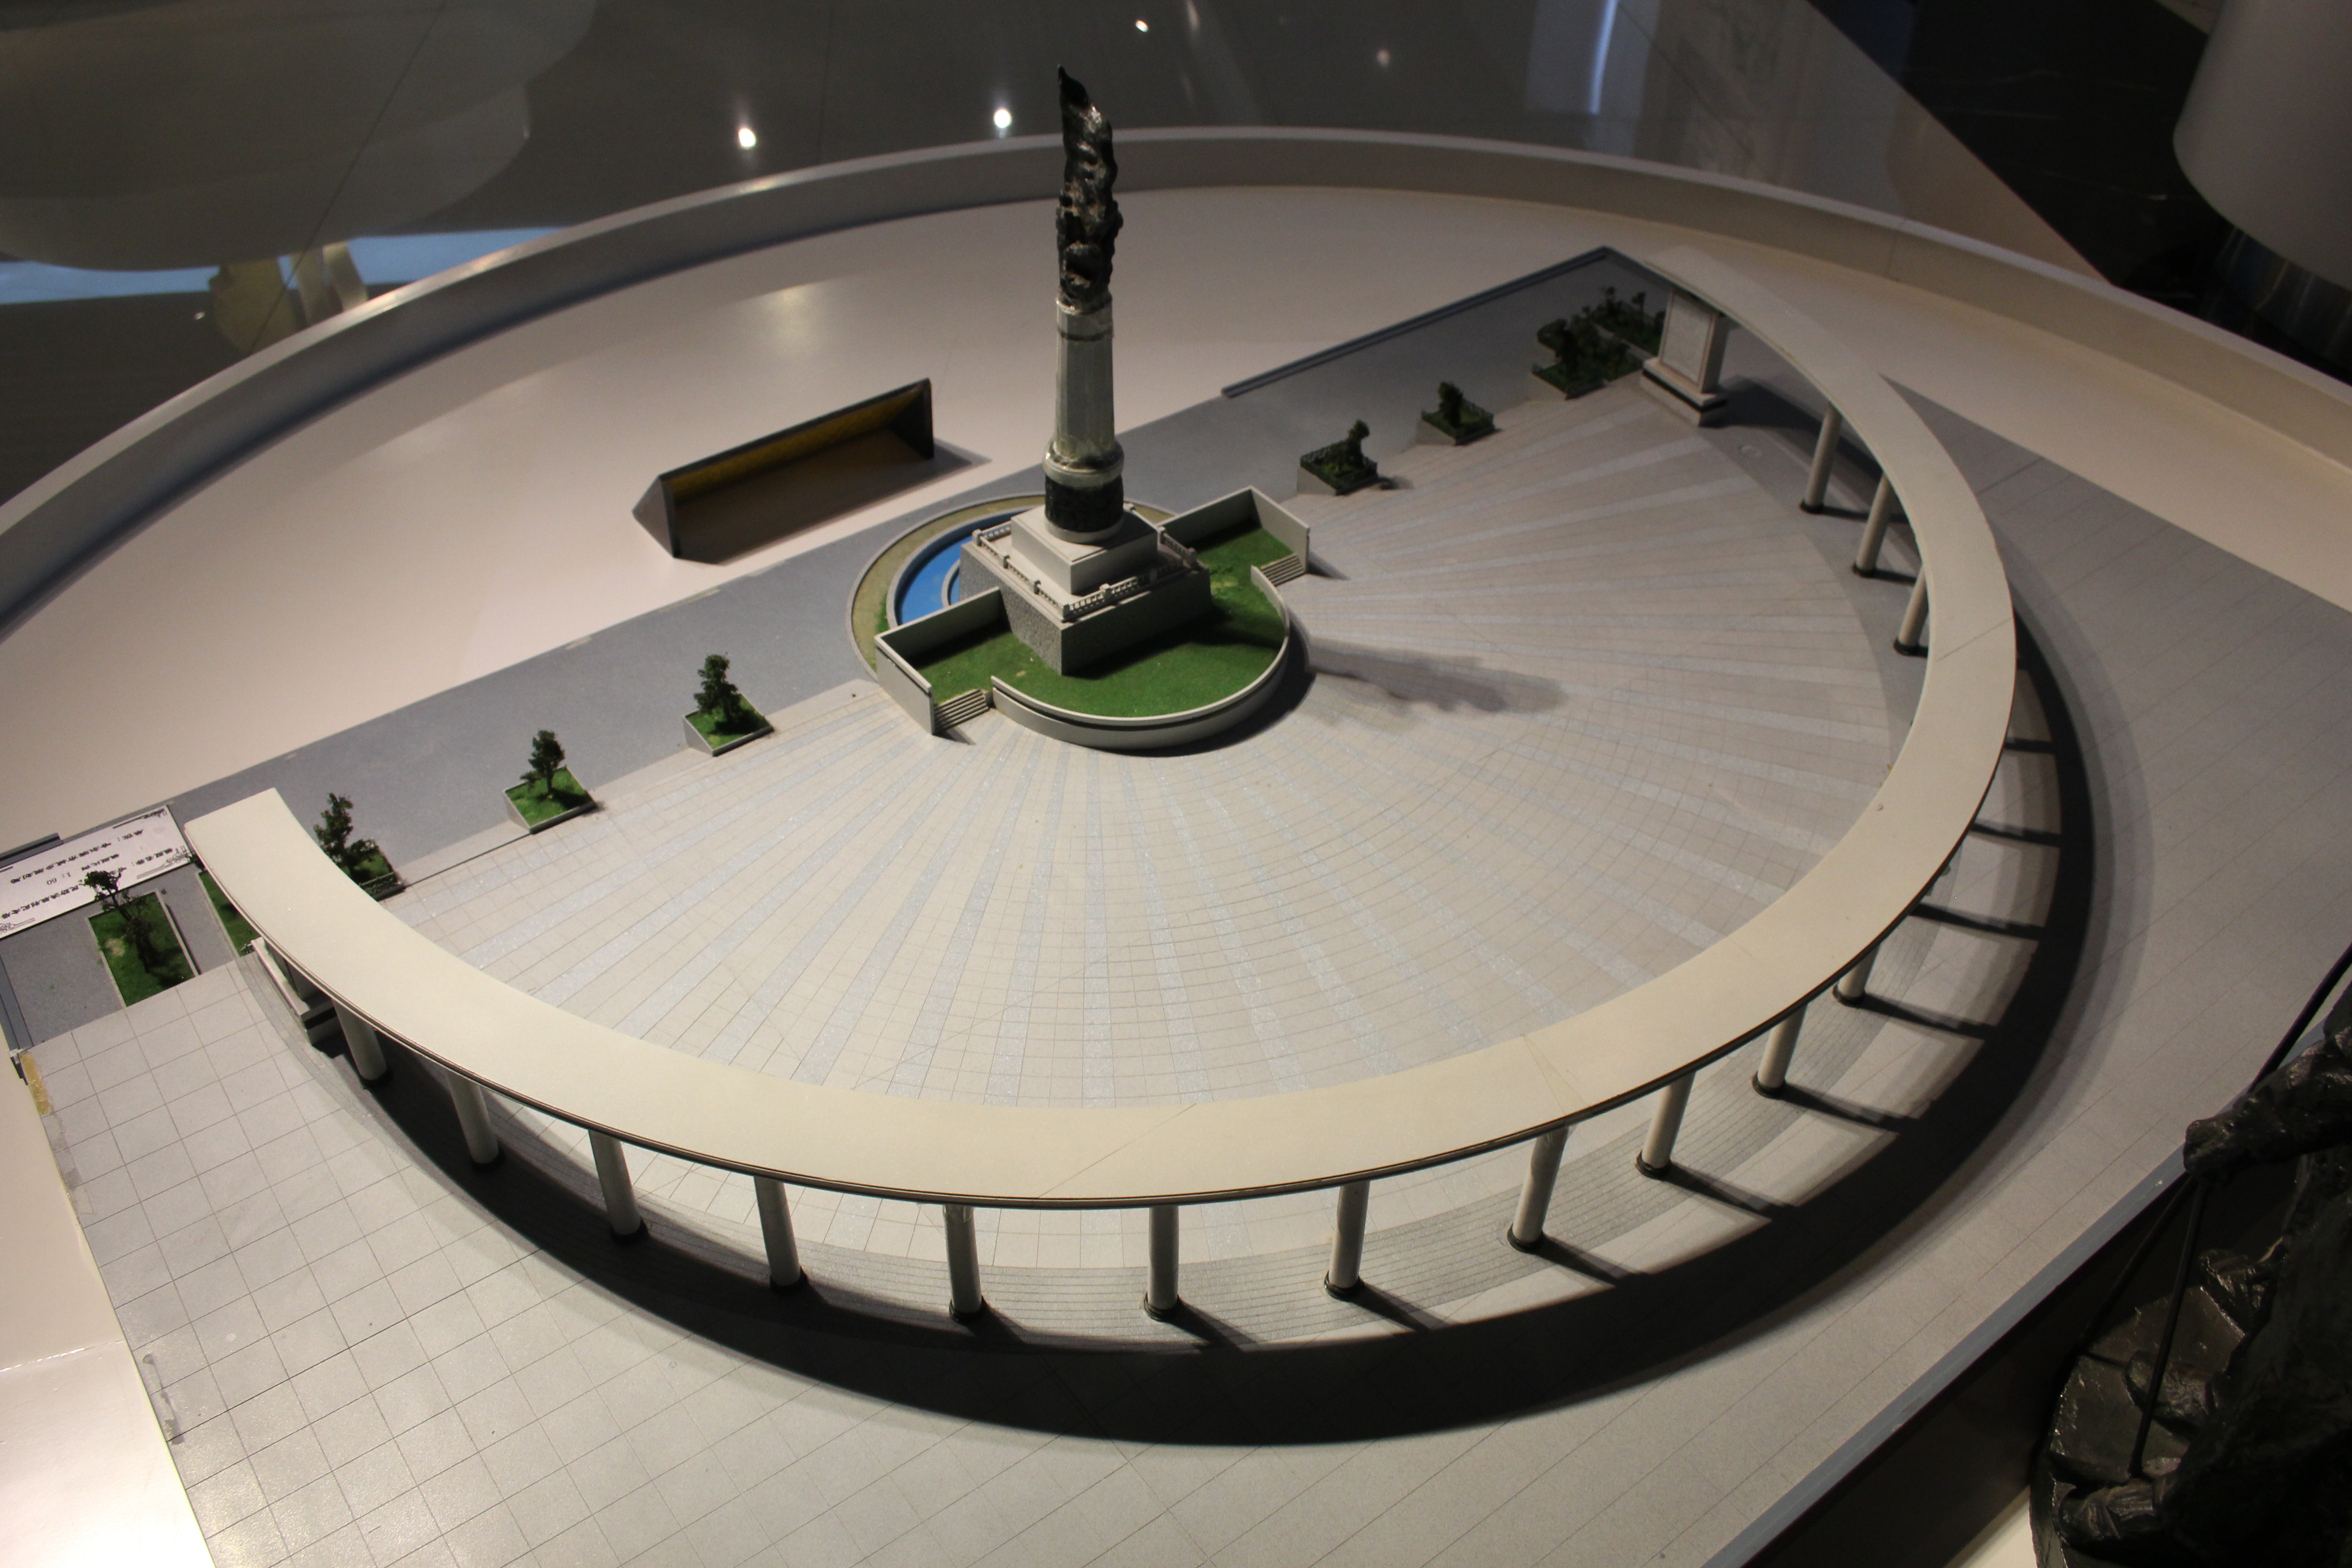
natural, architecture, scale model